Geneva Initiative

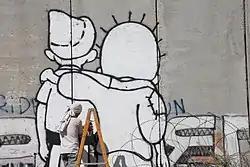
The Peace Kids, a mural affiliated with the Geneva Initiative on the Israeli West Bank barrier depicting Palestinian Handala and Israeli Srulik embracing one another.

Palestinian support was not universal. Some strongly opposed the plan and its apparent trade-off of the Palestinian right of return in exchange for statehood.